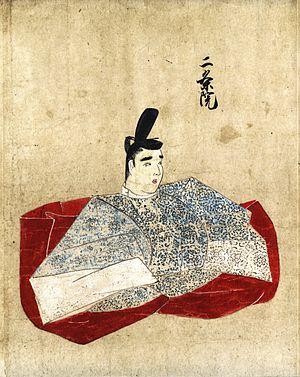
Fujiwara no Tamenobu était un courtisan et un peintre japonais de style yamato-e. Il avait pour autre nom Hōshōji Tamenobu et, après être devenu moine bouddhique, Jakuyū. Il était un descendant de Fujiwara no Nobuzane. Suivant son ancêtre, il réalisa des portraits de genre nise-e, notamment en utilisant pour support des emaki, par exemple les Rouleaux des portraits des empereurs et des régents, qu’il réalisa avec son fils ou petit-fils Fujiwara no Gōshin.